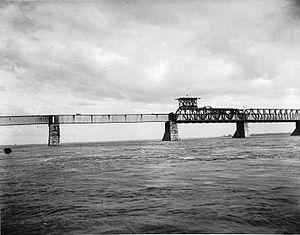
Photographie, Changement du tube du pont Victoria, depuis le yacht de Shorton, Montréal, QC, 1898, Alfred Walter Roper, Plaque sèche à la gélatine, 10 x 12 cm
Le pont Victoria est un pont ferroviaire et routier qui relie Saint-Lambert à Montréal, en enjambant le fleuve Saint-Laurent. Il dessert les régions administratives de la Montérégie et de Montréal. C'est le premier pont construit sur le fleuve Saint-Laurent.